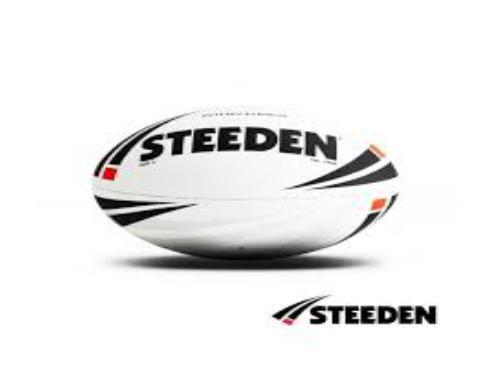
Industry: Sports